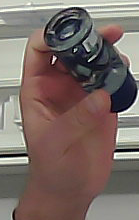
Product: nivea_rollon